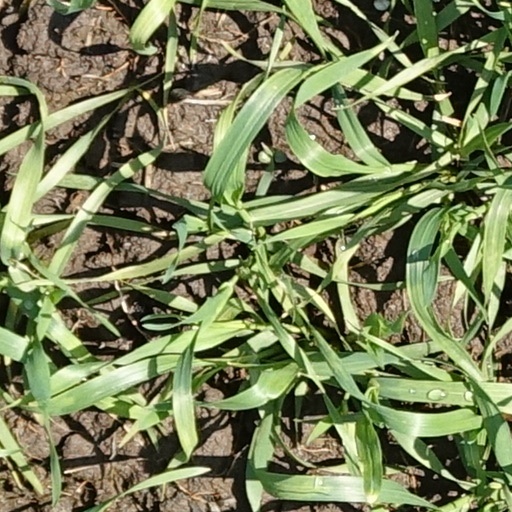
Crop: wheat